John Kerry

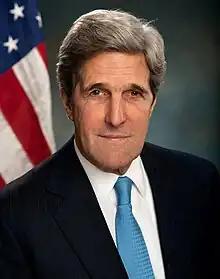
John Kerry's official portrait as Secretary of State, 2013

During his bid to be elected president in 2004, Kerry frequently criticized President George W. Bush for starting the Iraq War. While Kerry had initially voted in support of authorizing President Bush to use force in dealing with Saddam Hussein, he voted against an $87billion supplemental appropriations bill to pay for the subsequent war. His statement on March 16, 2004, "I actually did vote for the $87billion before I voted against it", helped the Bush campaign to paint him as a flip-flopper and has been cited as contributing to Kerry's defeat.